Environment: real
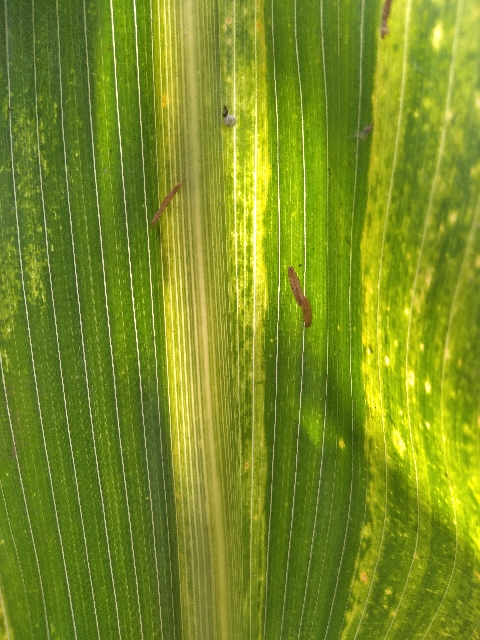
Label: lethal_necrosis